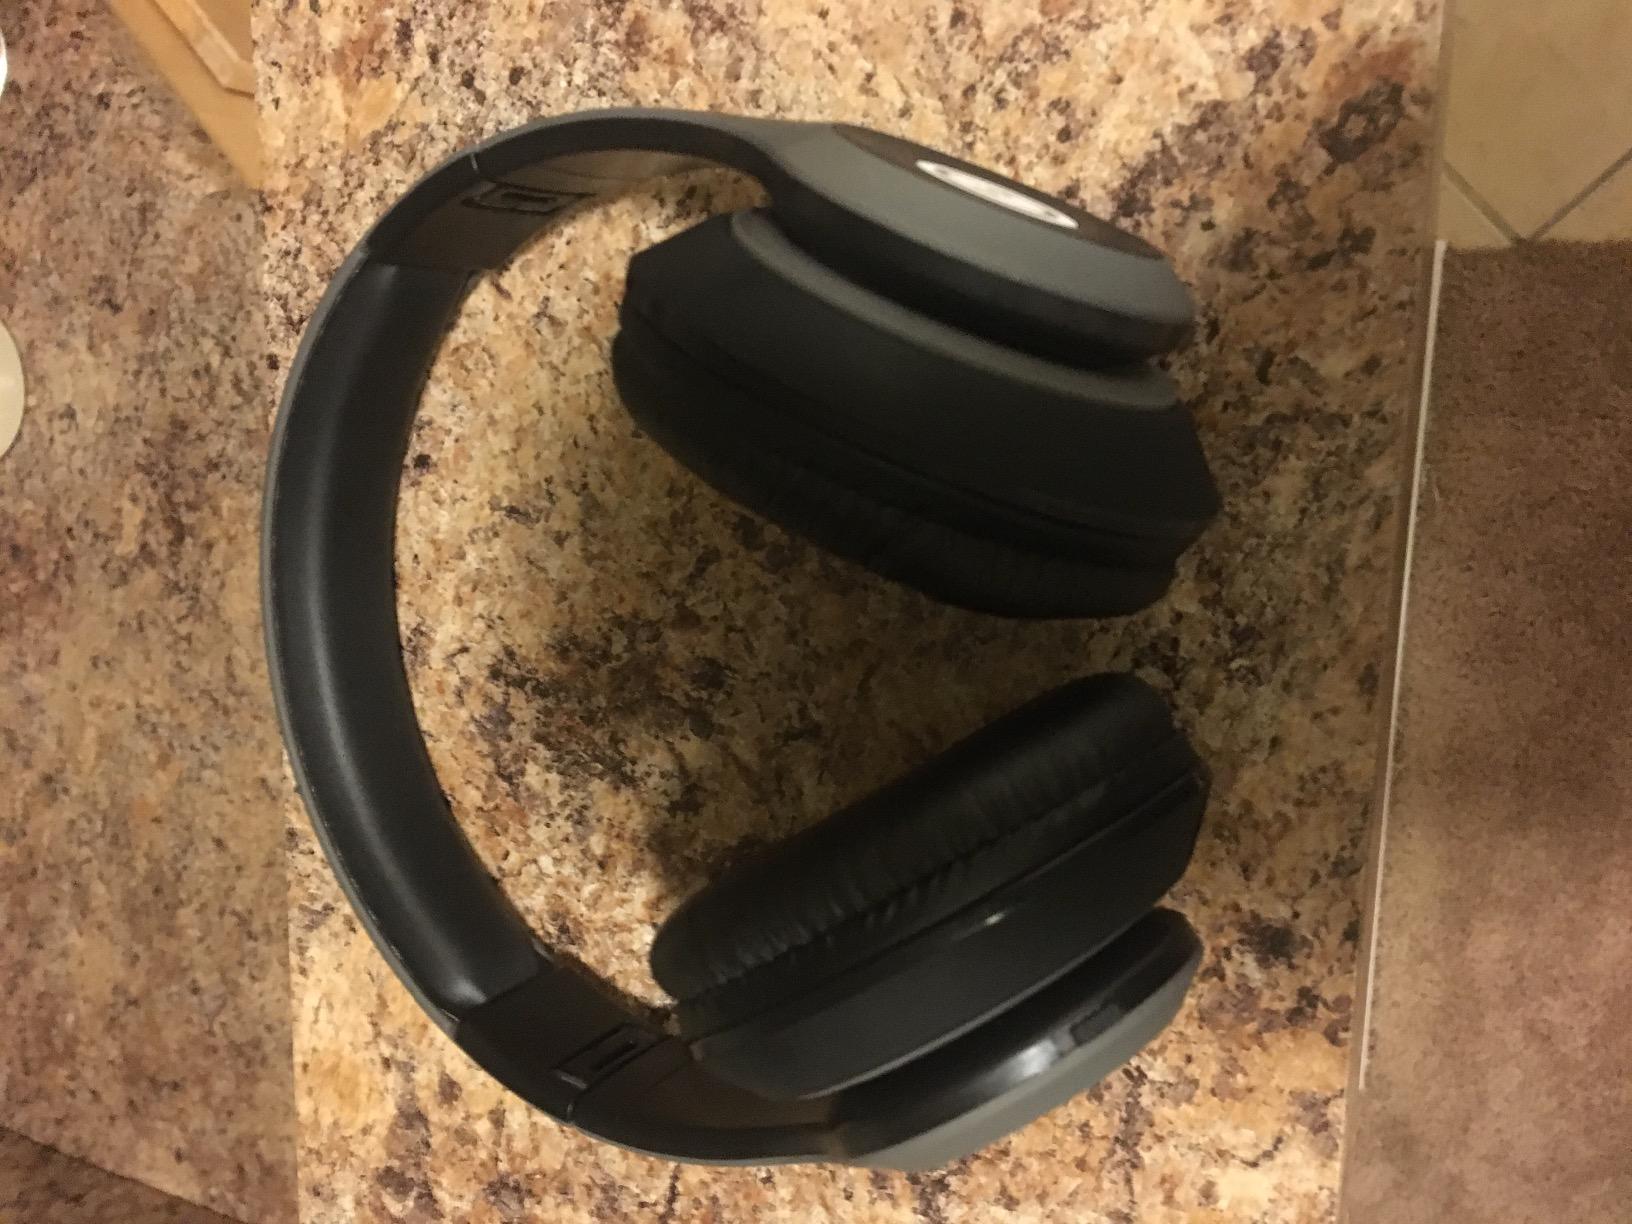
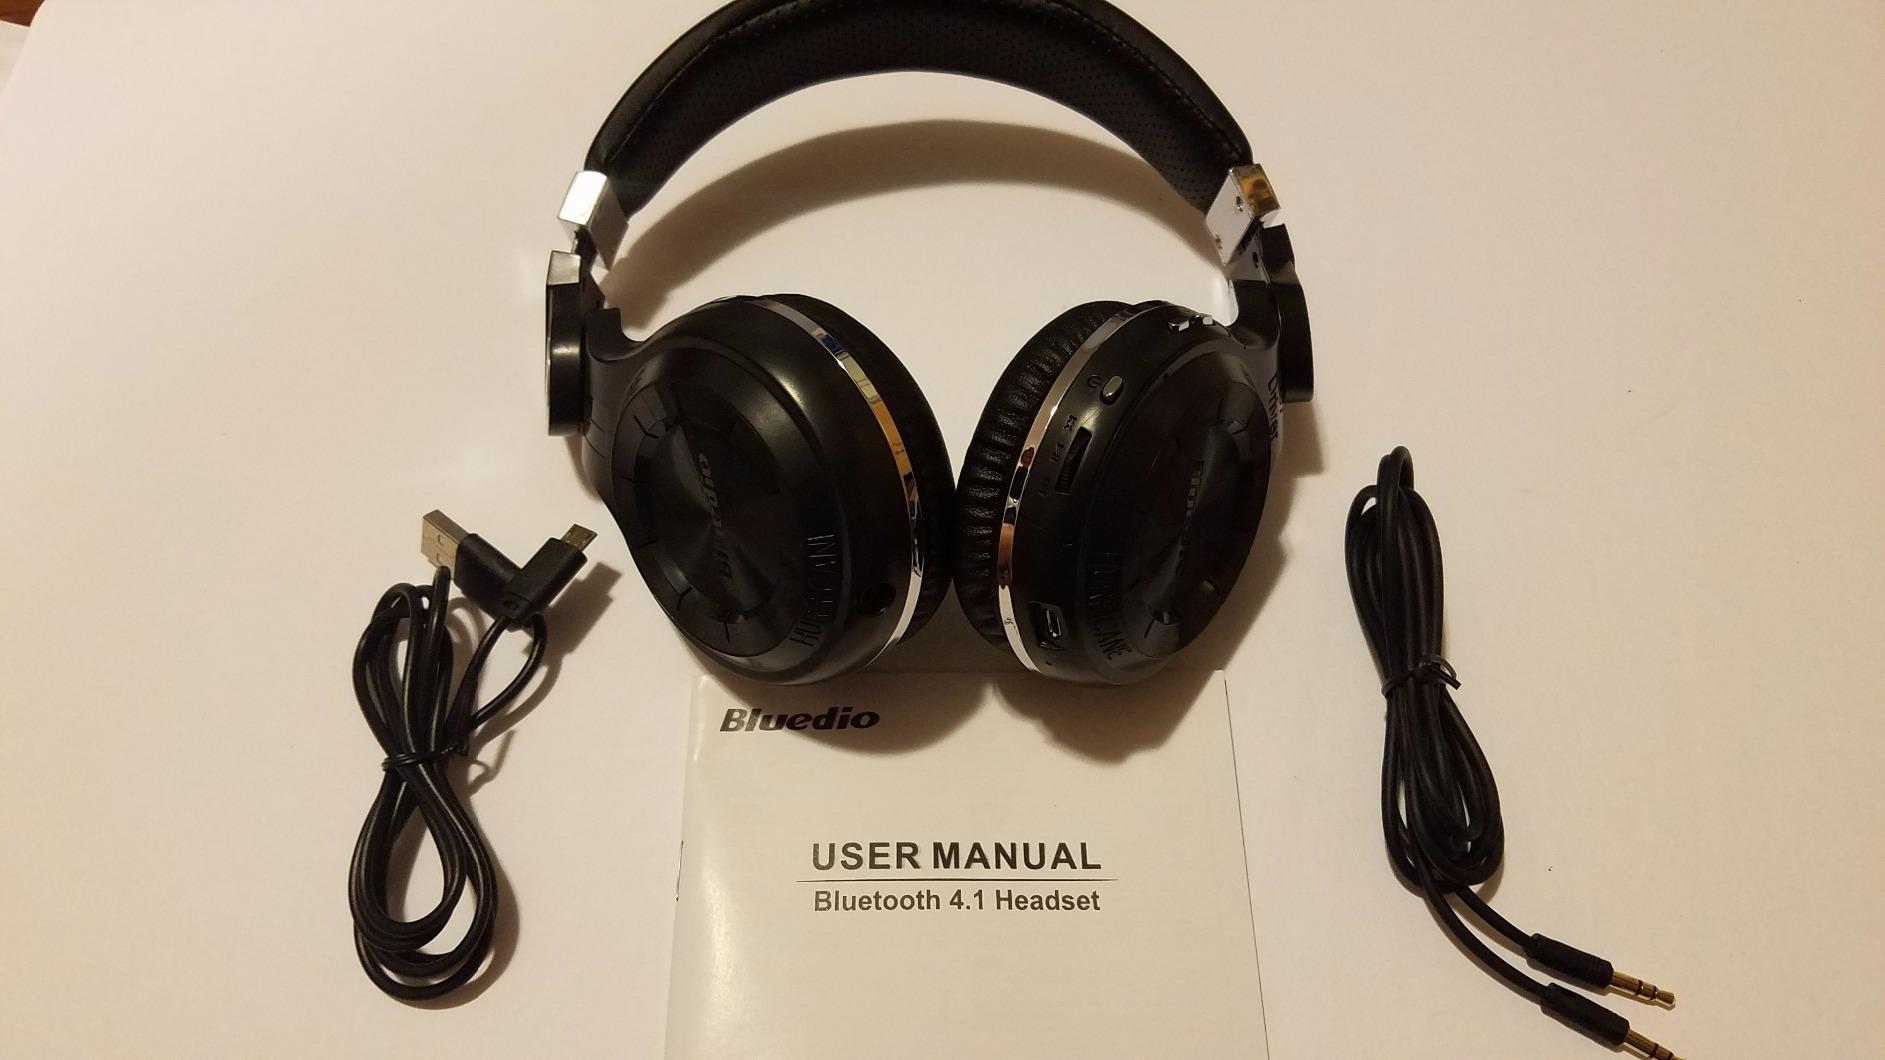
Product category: headphones
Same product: no